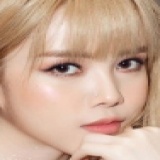
ca sĩ Thiều Bảo Trâm